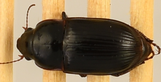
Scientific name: Euryderus grossus
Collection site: Central Plains Experimental Range NEON (CPER), plot CPER_003